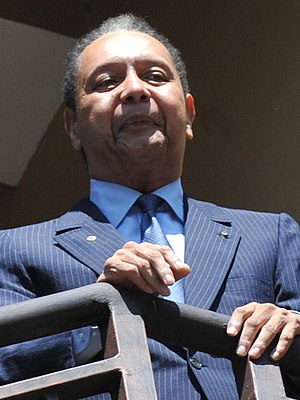
Jean-Claude Duvalier
(2011)
Jean-Claude Duvalier, kendt som Bébé Doc eller Baby Doc, var Haitis hersker efter sin fars, François Duvaliers død. Han regerede i perioden 1971 – 1986.